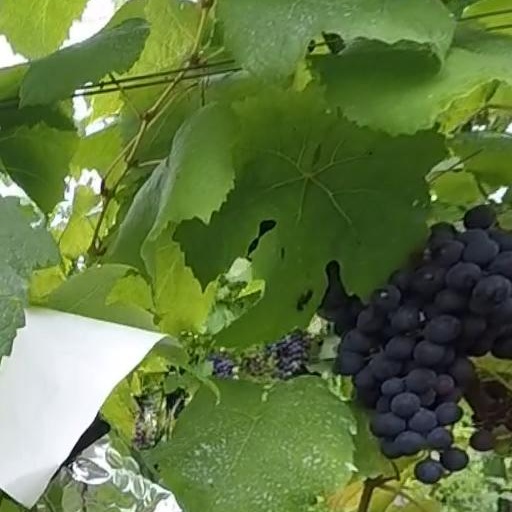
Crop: grape